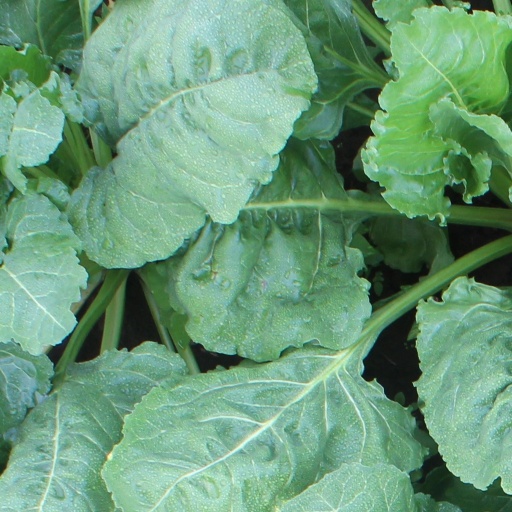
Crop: sugar beet